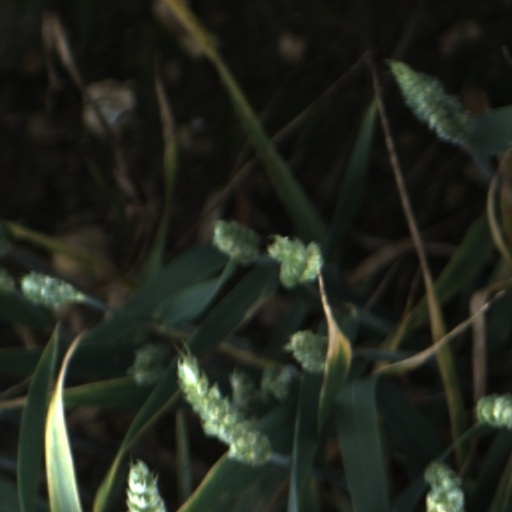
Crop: wheat